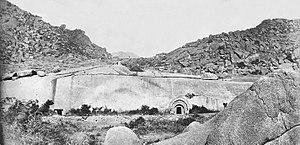
Les grottes de Barabar, parfois aussi nommées grottes de Khalatika du nom de la colline à l'époque d'Ashoka, ou bien « grottes des Sat-Garha », sont les plus anciennes grottes artificielles de l'Inde, datant de l' Empire Maurya. Ces grottes, creusées dans de gigantesques blocs de granite datent du IIIᵉ siècle av. J.-C., durant la période Maurya, à l'époque de l'empereur Ashoka et de son petit-fils et successeur Dasharatha Maurya. Les grottes sont situées dans la région de Makhdumpur du District de Jehanabad, Bihar, Inde, 24 km au nord de Gaya.